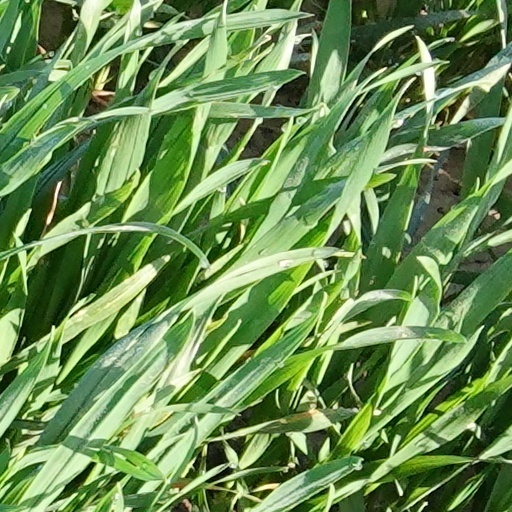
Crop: wheat